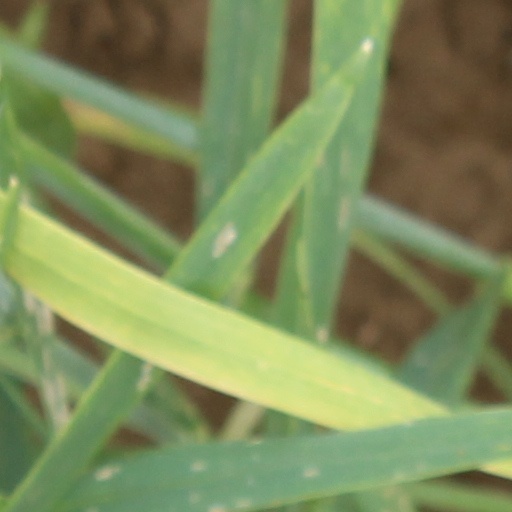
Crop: wheat